Daosui

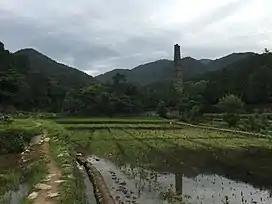
A view of Tiantai Mountain and the pagoda of Guoqing Temple, constructed during the Sui dynasty (6th century CE).

Afterward, Daosui continued his travels, giving lectures throughout the Jiangnan region. In 796, he entered Mount Tiantai and undertook the task of guiding the monastic community there. Throughout this period, he tirelessly lectured on the "Lotus Sūtra", the "Mohe zhiguan", and the precepts in various cities, including Yangzhou.